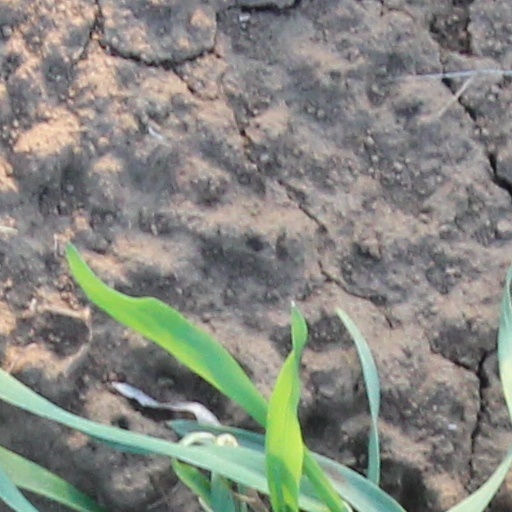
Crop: wheat